Toronto and Scarboro' Electric Railway, Light and Power Company

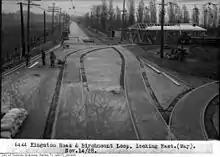
This 1928 image shows the Birchmount Loop under construction with the single track of the Scarboro radial line passing through.

On August 18, 1892 the Toronto and Scarboro' Electric Railway, Light and Power Company was incorporated to provide electric streetcar service along Kingston Road, and to produce and sell electricity to customers in the vicinity. Henry Pellatt (of Casa Loma fame) was the chairman of the board of directors.